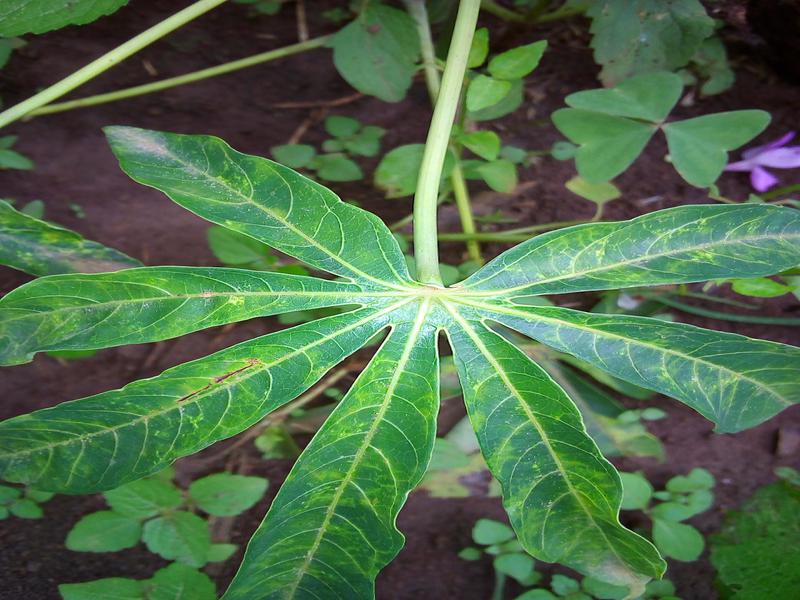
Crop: cassava
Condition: brown_streak_disease